Malm

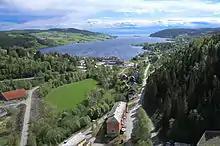
View of Malm

The village of Malm was also the administrative centre of the old Malm Municipality from 1913 until its dissolution in 1964 and then it was the administrative centre of the old Verran Municipality from 1964 until its dissolution in 2020. Malm Church is located in this village and serves as the main church for the parish.